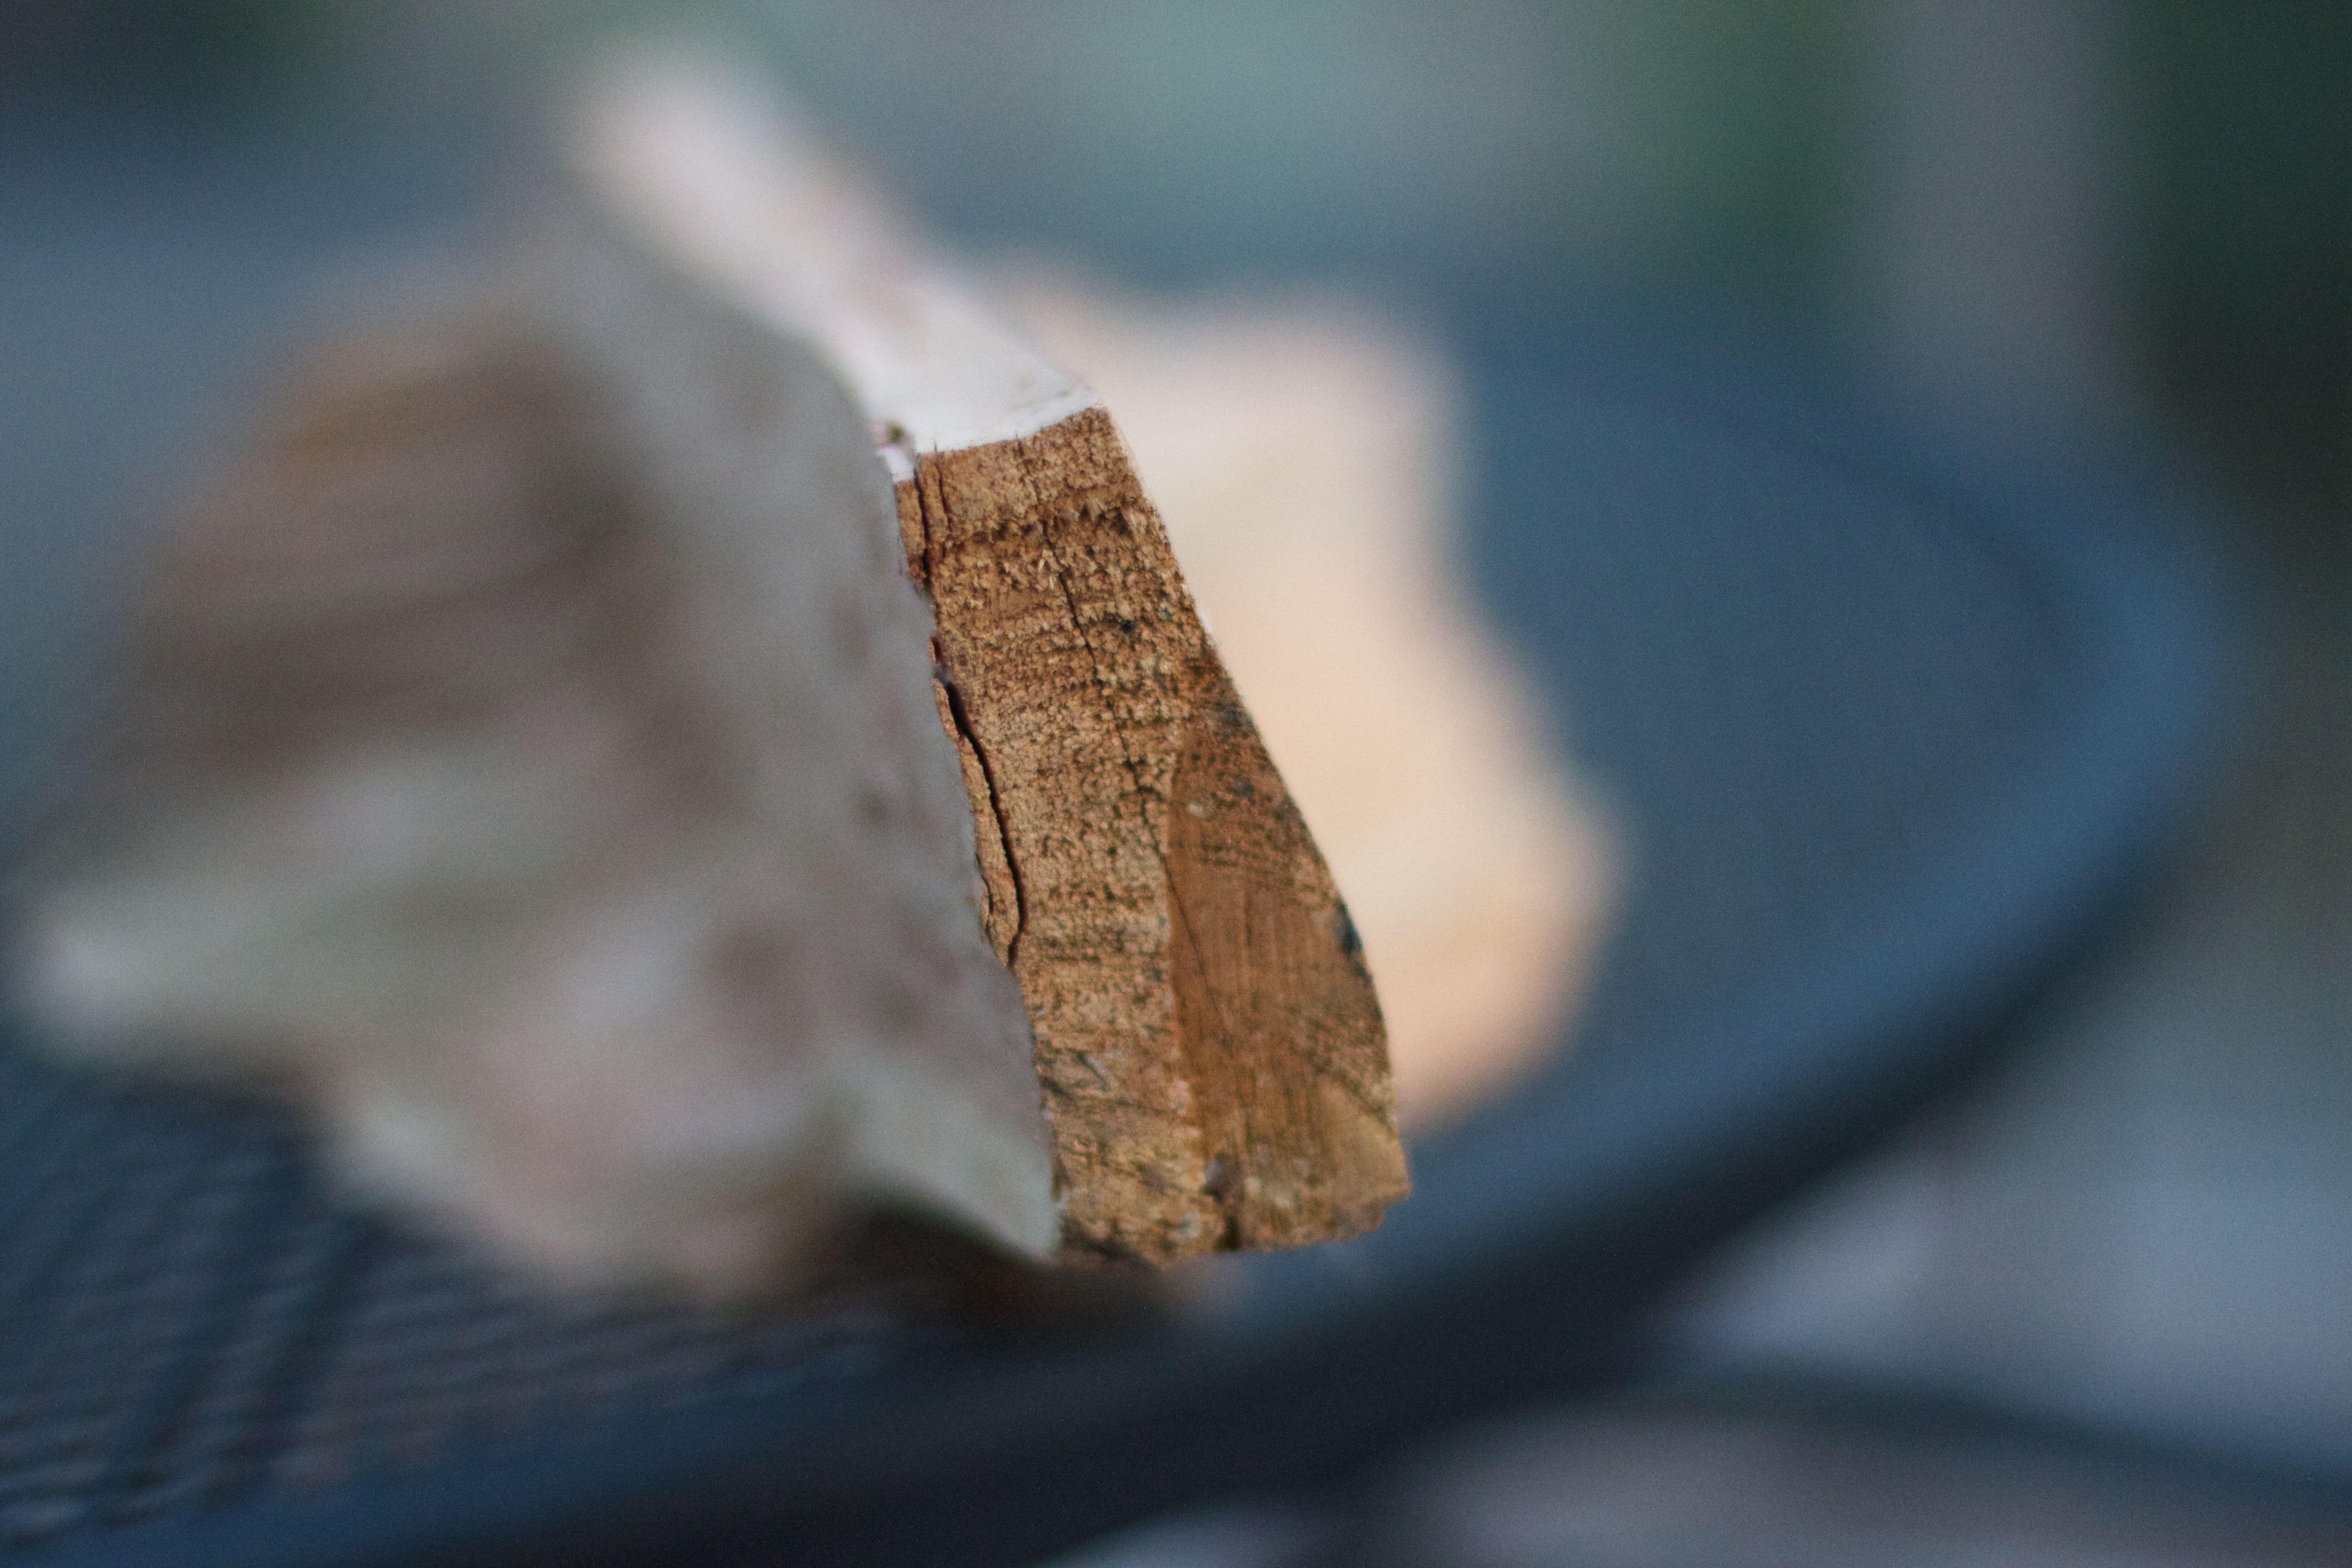
hand, nature, branch, wood, photography, leaf, insect, invertebrate, close up, macro photography, moths and butterflies